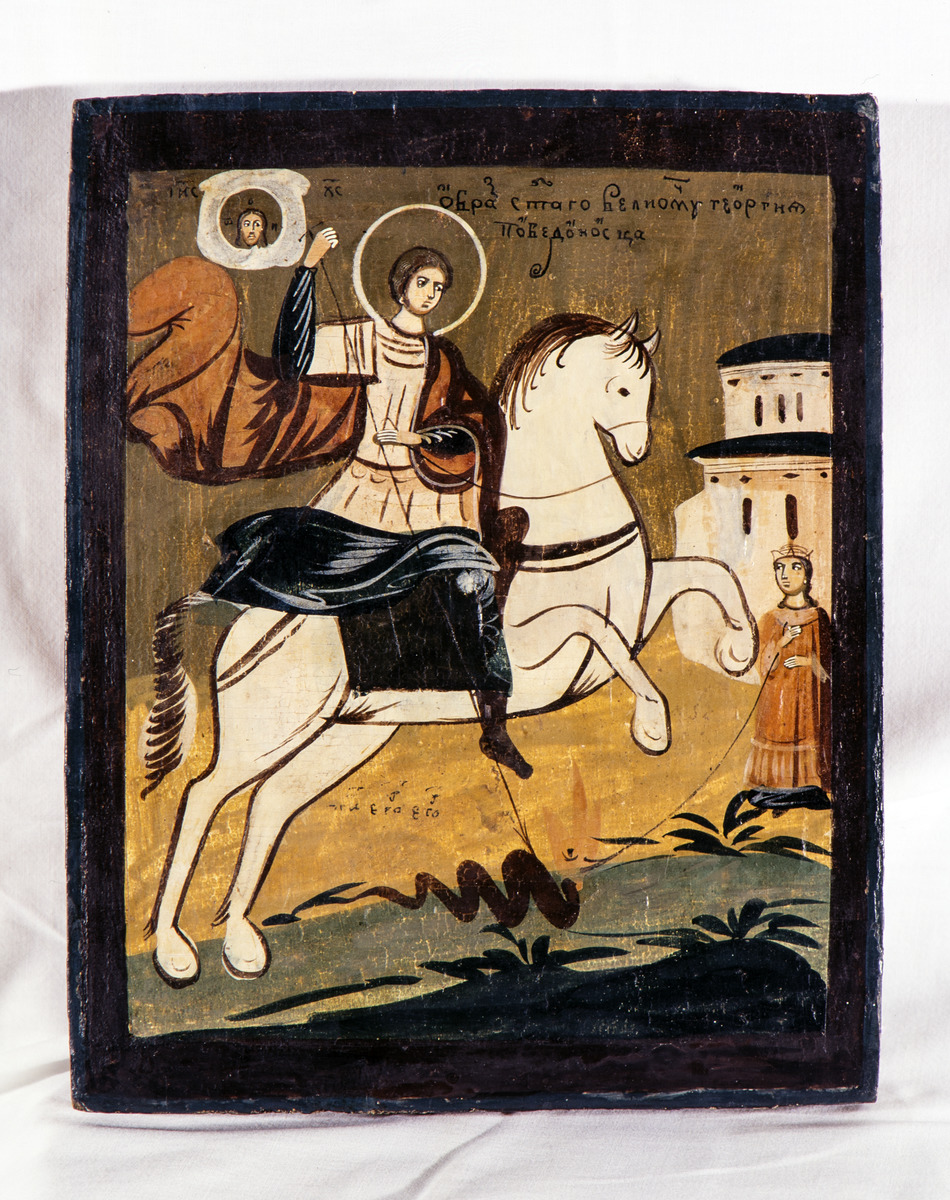
Vanhaa venäläistä ikonitaidetta entisen ikonikauppiaan Harri Willamon yksityiskokoelmasta.
Old Russian icons from the private collection of Harri Willamo, a former Finnish icon dealer.
sisällön kuvaus: Tässä 1860- tai 1870-luvun venäläisessä ikonissa legendaarinen sotilas ja suurmarttyyri Georgios Voittaja eli Pyhä Yrjänä surmaa lohikäärmeen. Ikoni on entisen ikonikauppiaan Harri Willamon yksityiskokoelmasta. content description: In this 1860's or 1870's Russian icon, legendary soldier and Great martyr Saint George slays a dragon. The icon is from the private collection of Harri Willamo, a former Finnish icon dealer.
Kuvaaja: Konstig, Seppo, kuvaaja
Vuosi: 1800
Paikka: , Suomi, Suomi
Aiheet: venäläinen; antiikkiesineet; ikonit; ikonitaide; kristillinen taide; uskonnollinen taide; yksityiskokoelmat; pyhimykset; legendat; Russian; icons; Christian art; antiques; private collections; religious art; saints; legends